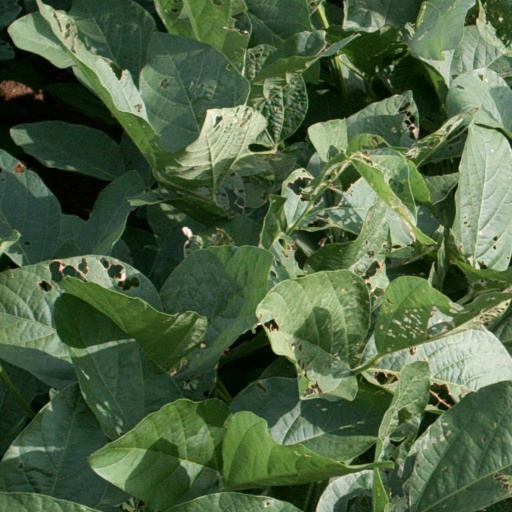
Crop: soybean